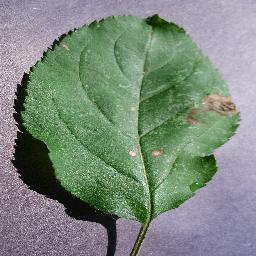
Label: Apple___Black_rot